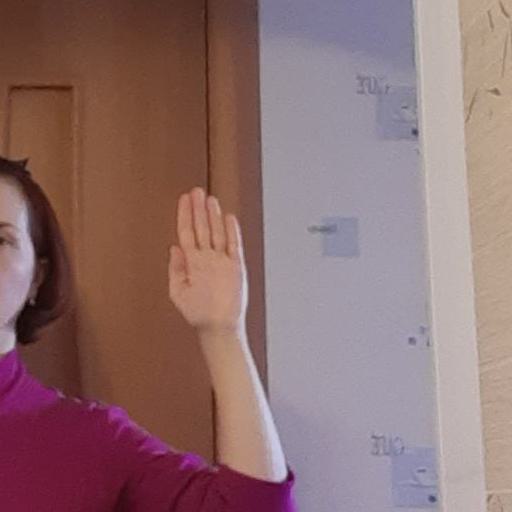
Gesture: stop